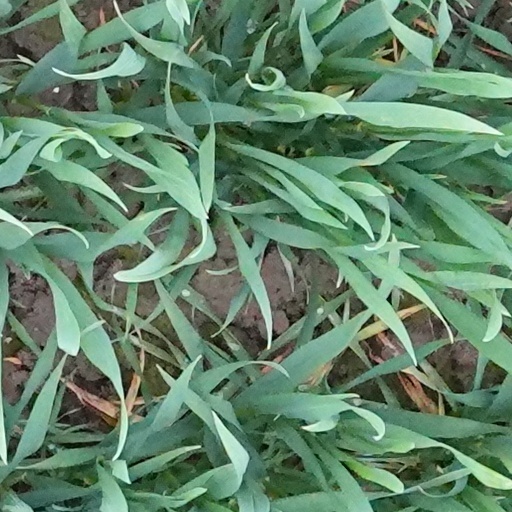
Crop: wheat